Fireheart

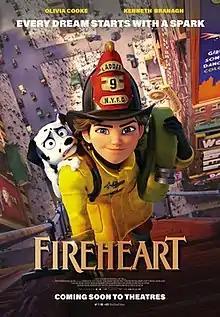
Theatrical release poster

Fireheart is a 2022 animated adventure comedy film directed by Theodore Ty and Lauren Zeitoun and written by Zeitoun, Jennica Harper, and Daphne Ballon from a story by Zeitoun, Harper, and Lisa Hunter. It is the second film and final Independent film produced by L'Atelier Animation after "Ballerina" before Cinesite acquired L'Atelier. It features the voices of Olivia Cooke, Kenneth Branagh, Laurie Holden, Shoshana Sperling, and William Shatner. The plot follows a teenage girl who dreams to become the world's first female firefighter.